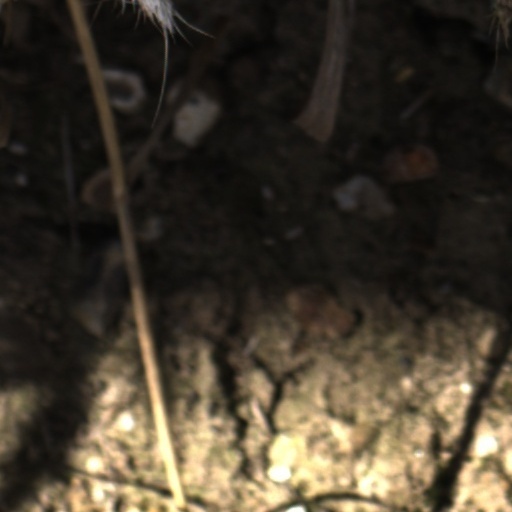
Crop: wheat